Epipremnum aureum

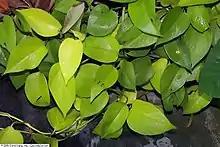

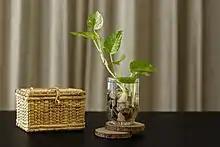
"E. aureum" in a small glass vase

In temperate regions, it is a popular houseplant with numerous cultivars selected for leaves with white, yellow, or light green variegation. It is often used in decorative displays in shopping centers, offices, and other public locations largely because it requires little care and is also attractively leafy. In tropical countries, it is found in many parks and gardens, and tends to grow naturally.